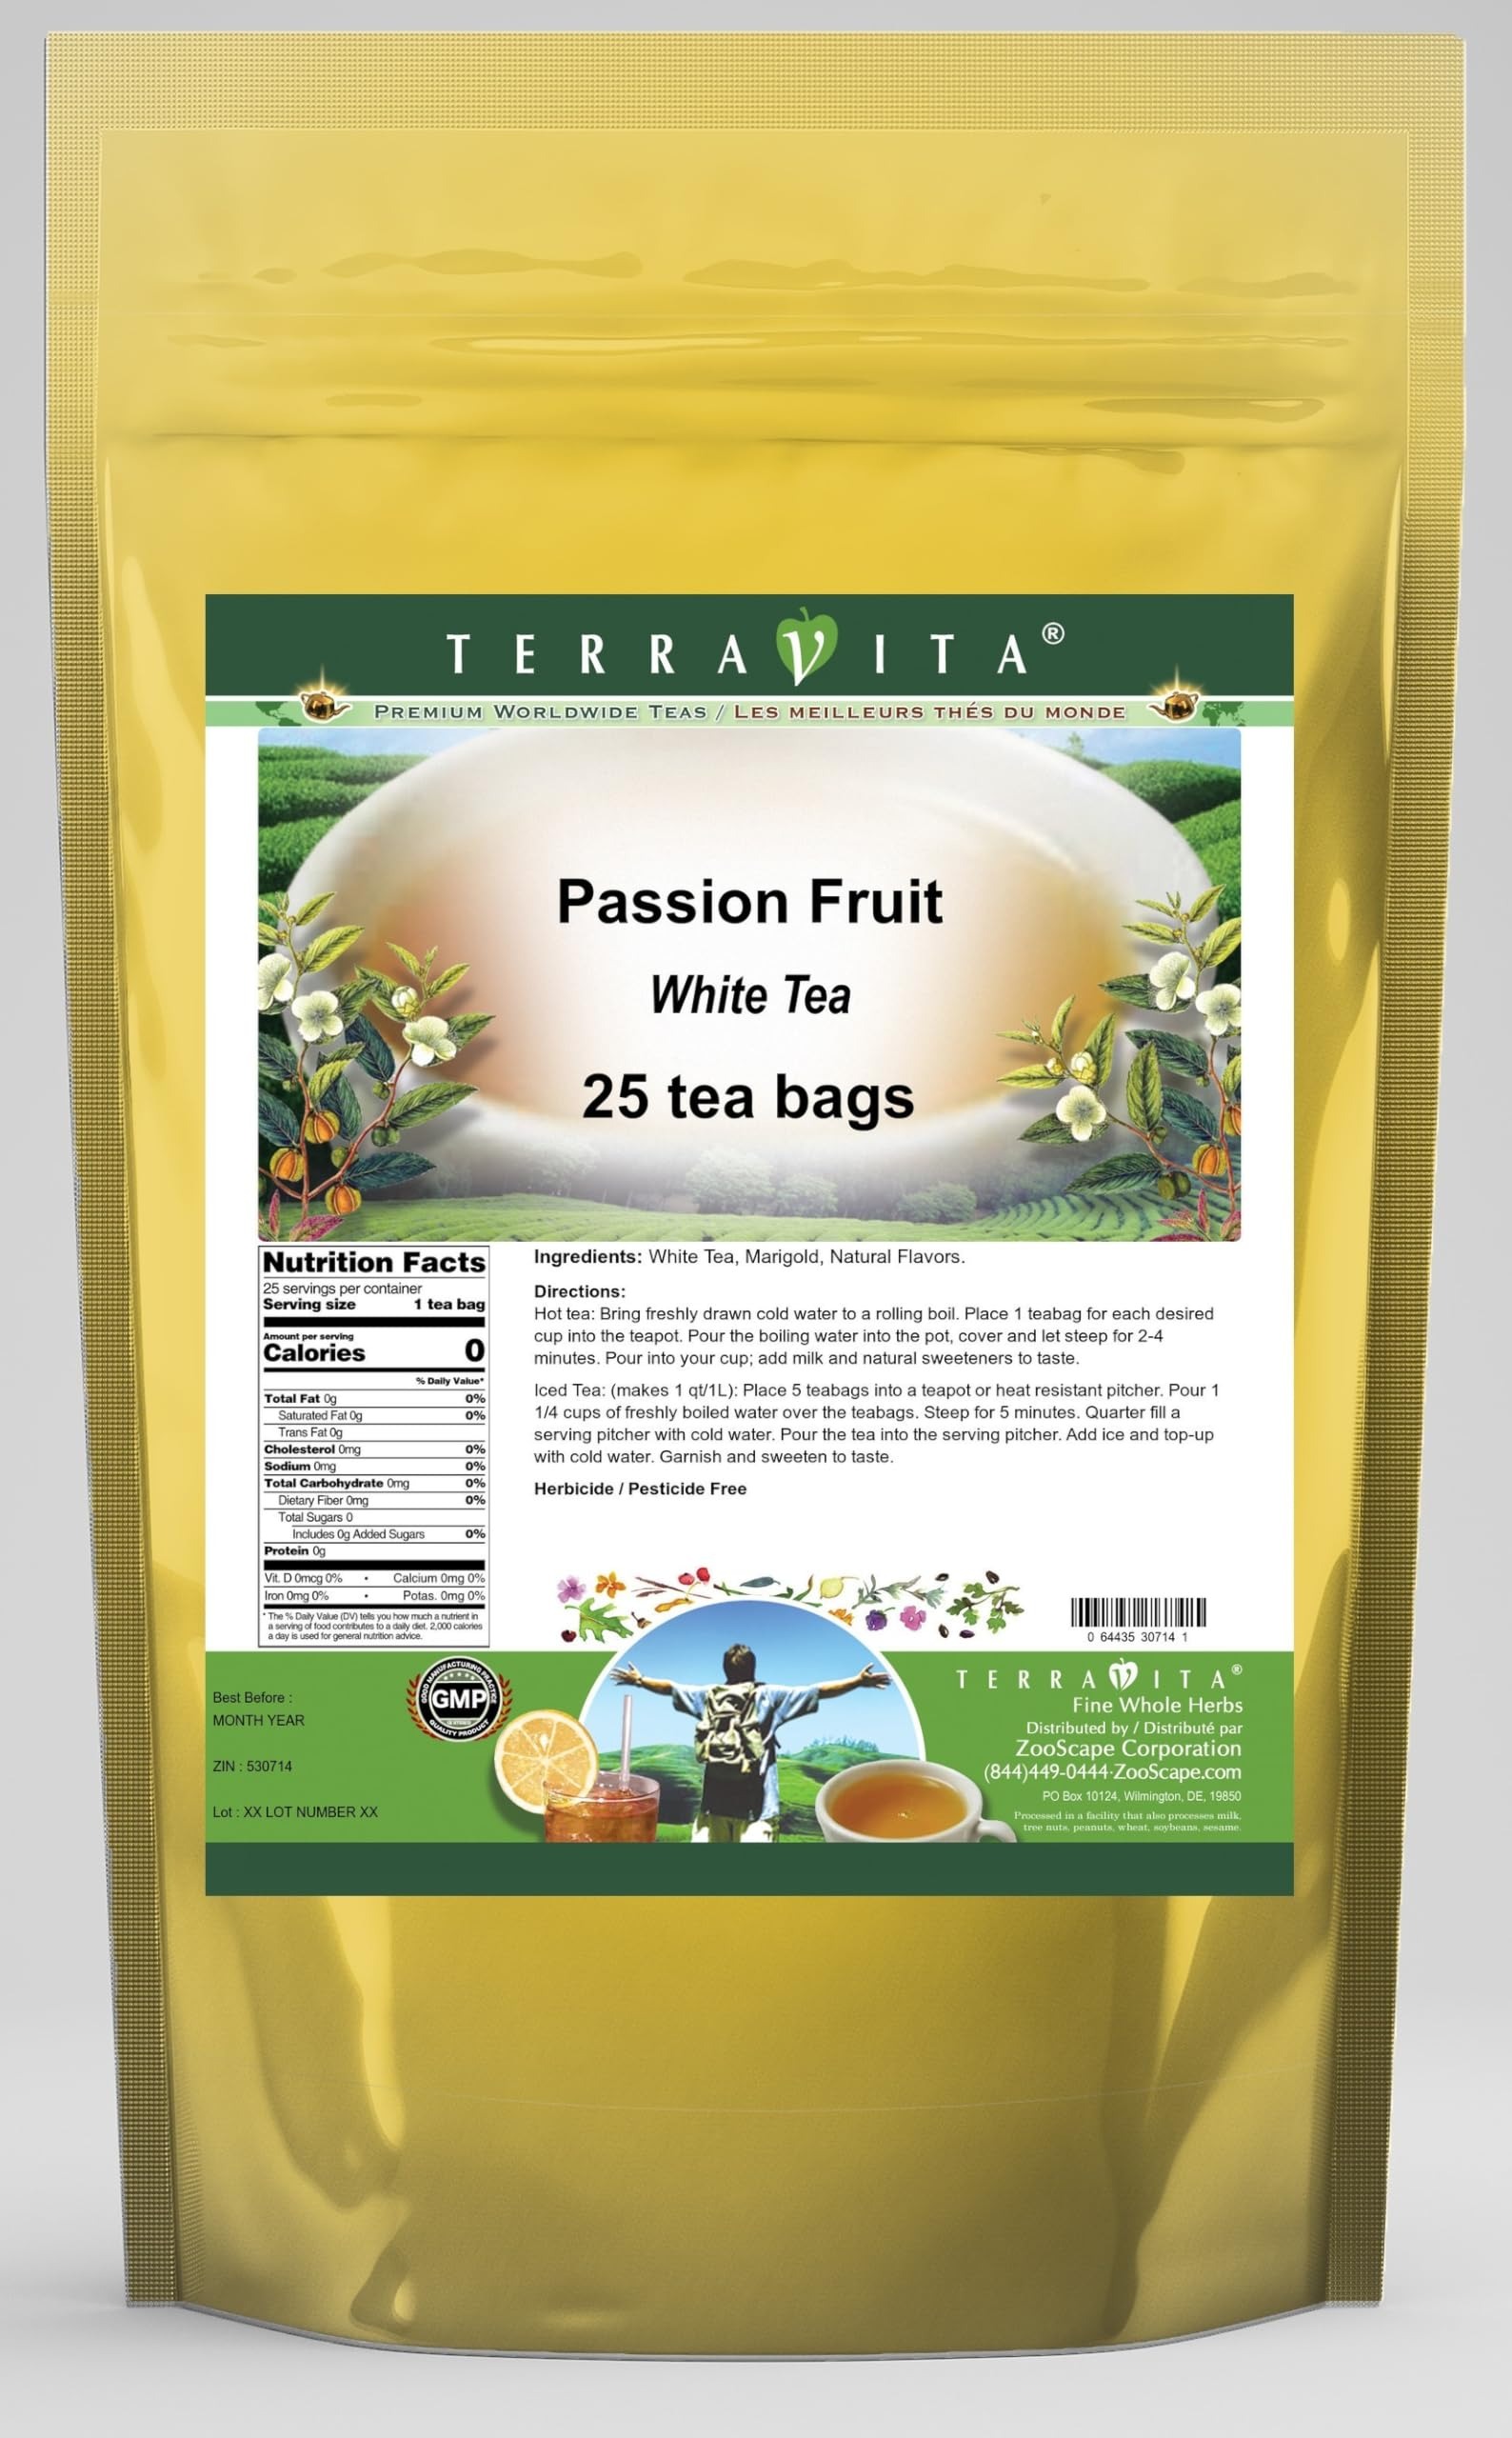
Item Name: Passion Fruit White Tea (25 tea bags, ZIN: 530714)
Bullet Point 1: Our Passion Fruit White Tea is a mouth-watering flavored White tea that you can enjoy all year round! - Ingredients: White tea, Marigold and natural passion fruit flavor.
Bullet Point 2: No fillers.
Bullet Point 3: Manufacturer: TerraVita
Bullet Point 4: Size: 25 tea bags
Bullet Point 5: White Tea Bags - Packed in a convenient upright pouch!
Product Description: Our Passion Fruit White Tea is a mouth-watering flavored White tea that you can enjoy all year round! - Ingredients: White tea, Marigold and natural passion fruit flavor. - Hot tea brewing method: Bring freshly drawn cold water to a rolling boil. Place 1 teabag for each desired cup into the teapot. Pour the boiling water into the pot, cover and let steep for 2-4 minutes. Pour into your cup; add milk and natural sweeteners to taste. - Iced tea brewing method: (to make 1 liter/quart): Place 5 teabags into a teapot or heat resistant pitcher. Pour 1 1/4 cups of freshly boiled water over the teabags. Steep for 5 minutes. Quarter fill a serving pitcher with cold water. Pour the tea into the serving pitcher. Add ice and top-up with cold water. Garnish and sweeten to taste. - TerraVita is an exclusive line of premium-quality, natural source products that use only the finest, purest and most potent ingredients found around the world. TerraVita is hallmarked by the highest possible standards of purity, potency, stability and freshness. All of our products are prepared with the highest elements of quality control, from raw materials through the entire manufacturing process, up to and including the moment that the bottles or bags are sealed for freshness and shipped out to you. Our highest possible standards are certified by independent laboratories and backed by our personal guarantee. - TerraVita exists to meet and ensure your family's health and wellness without the harmful effects of chemicals and health products. We strive to make all of our products affordable and reliable and are constantly searching the market to maintain our affordability and to look for new ways to serve you and the ones you love. TerraVita has become a trusted household name for many families and can bri
Value: 25.0
Unit: Count

Price: 26.09